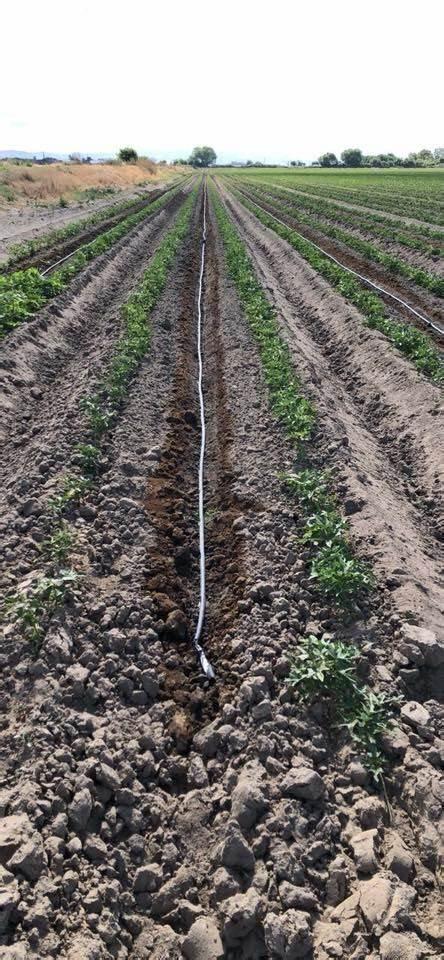
Wanasayansi wamebuni mifumo ya umwagiliaji mbalimbali ili kuwasaidia wakulima kuendana na mabadiliko ya tabia nchi kwani bila hata mvua wanaweza kuendelea kulima na kupata mazao yaliyo bora.